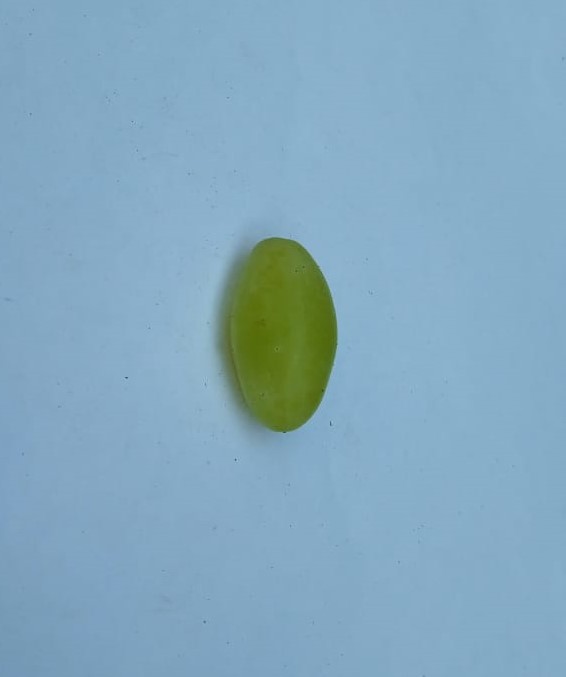
Fruit: grape
Condition: fresh